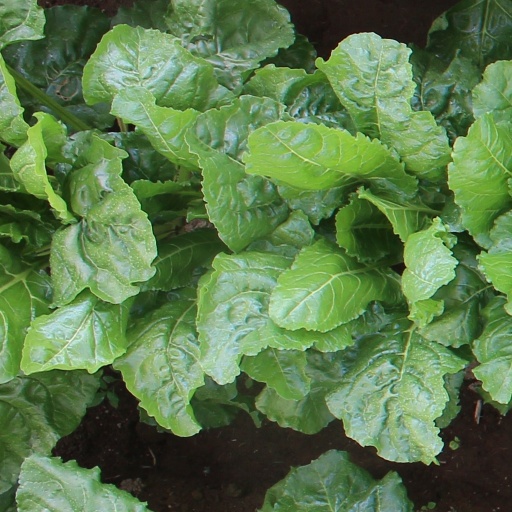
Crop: sugar beet